The Great Hunt

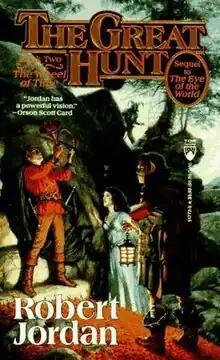
Original cover of "The Great Hunt", showing Rand al'Thor holding the Horn of Valere in front of Selene and Loial

The Great Hunt is a fantasy novel by American author Robert Jordan, the second book of "The Wheel of Time" series. It was published by Tor Books and released on November 15, 1990. "The Great Hunt" consists of a prologue and 50 chapters. In 2004 "The Great Hunt" was re-released as two separate books, "The Hunt Begins" and "New Threads in the Pattern".